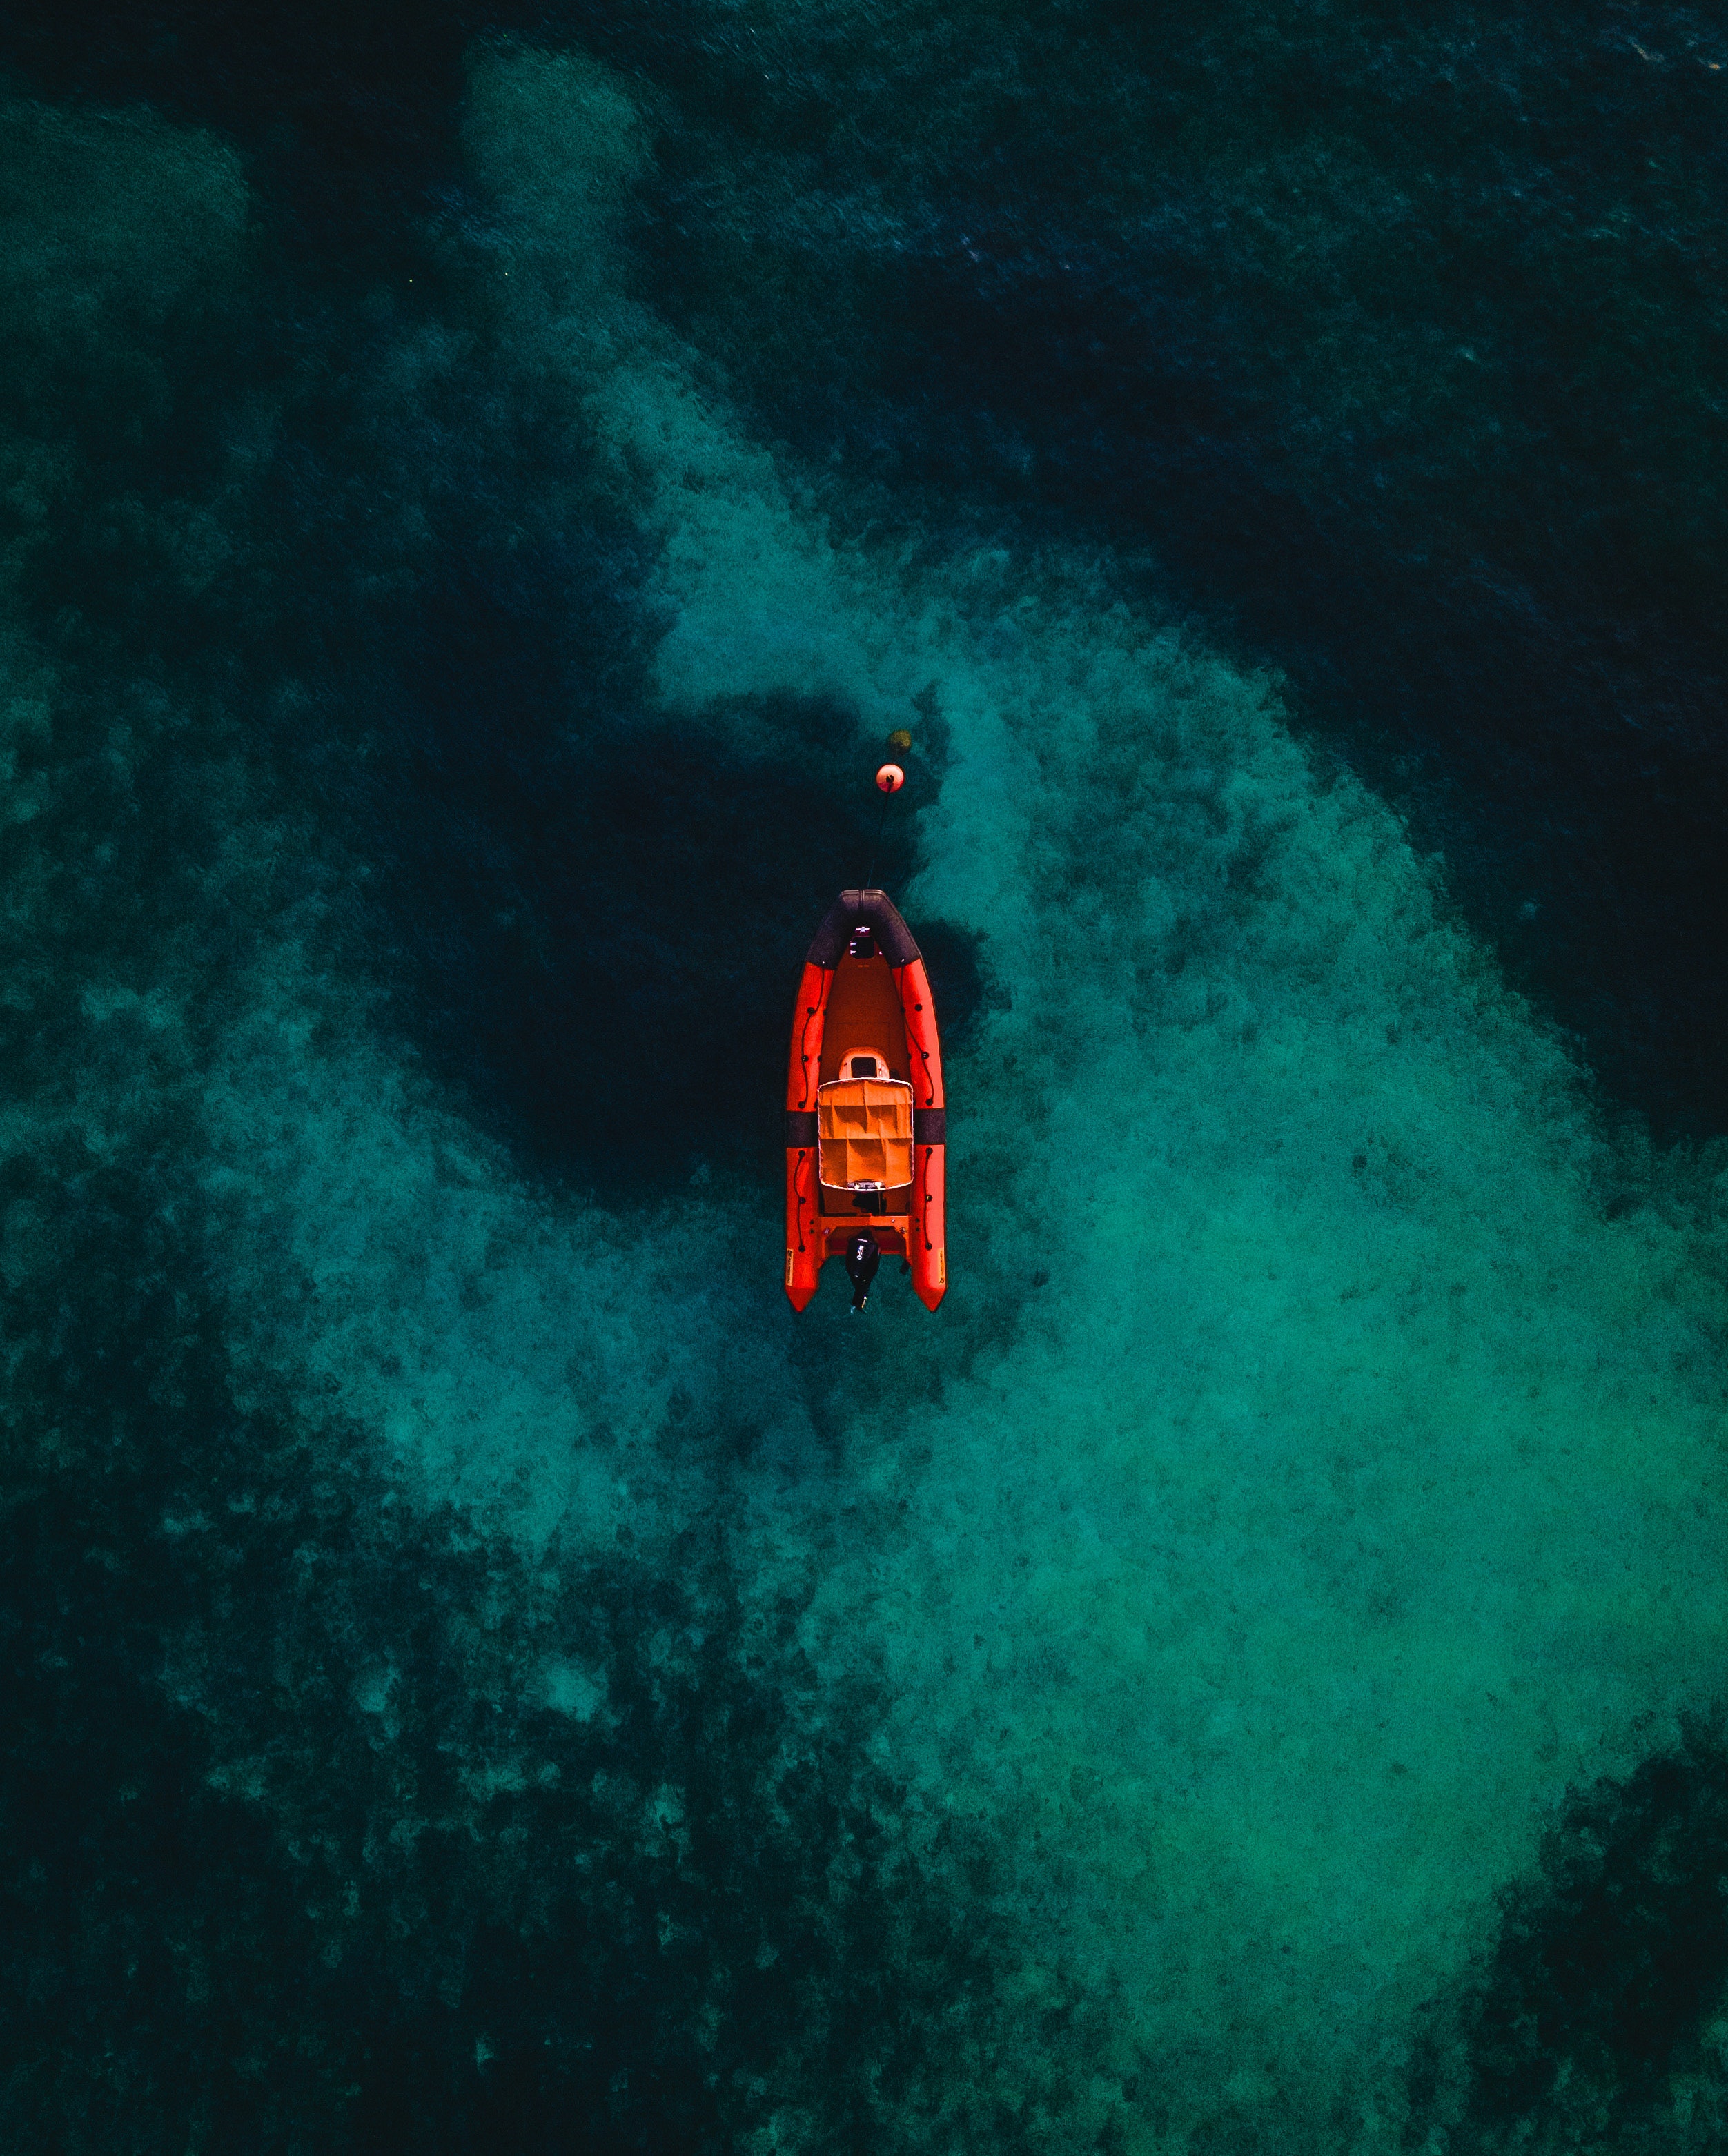
natural, water, underwater diving, scuba diving, diving equipment, underwater, divemaster, marine biology, dry suit, recreation, electric blue, reef, personal protective equipment, aquanaut, leisure, underwater sports, adventure, ocean, vehicle, fun, darkness, sea, sports, diving, water sport, canyoning